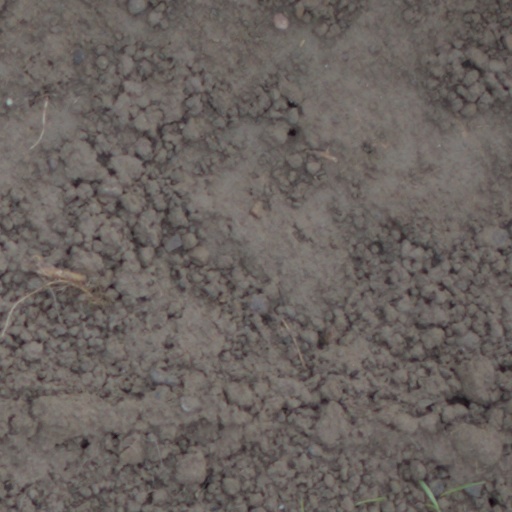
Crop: wheat